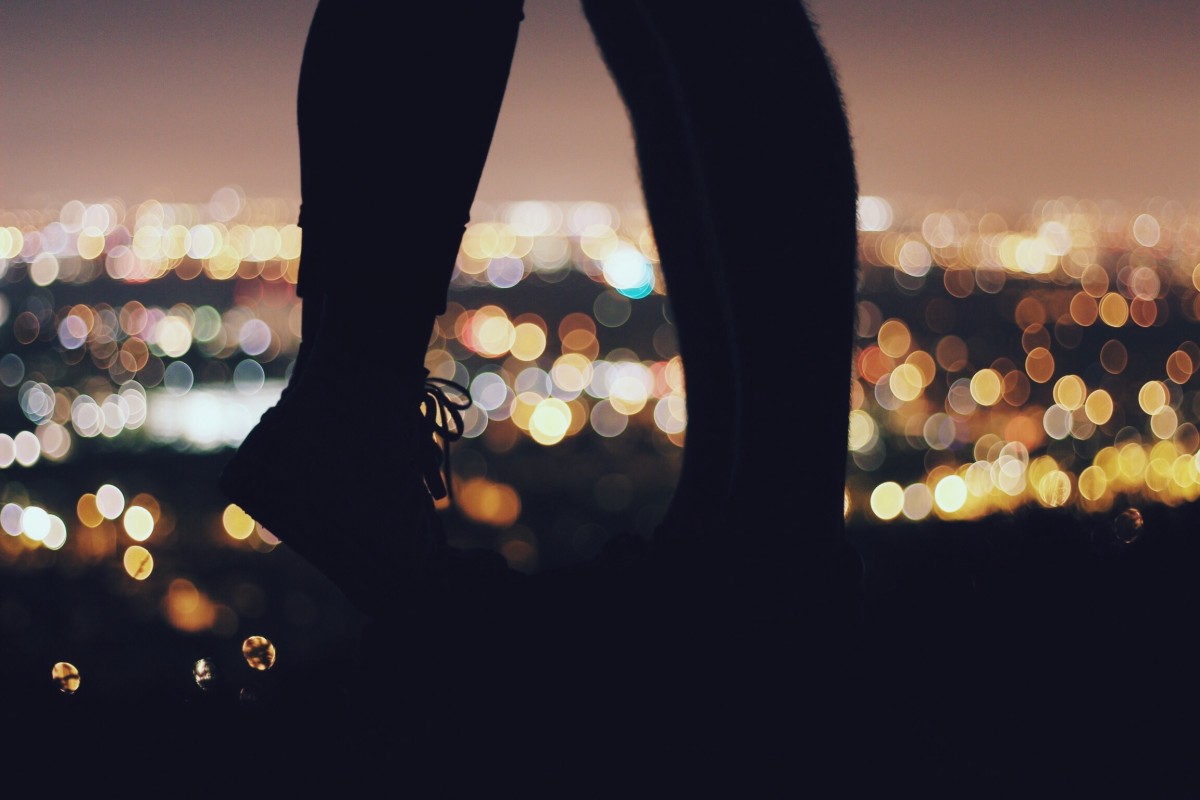
Tags: night, sunlight, flower, love, reflection, color, kiss, couple, romance, romantic, darkness, yellow, lighting